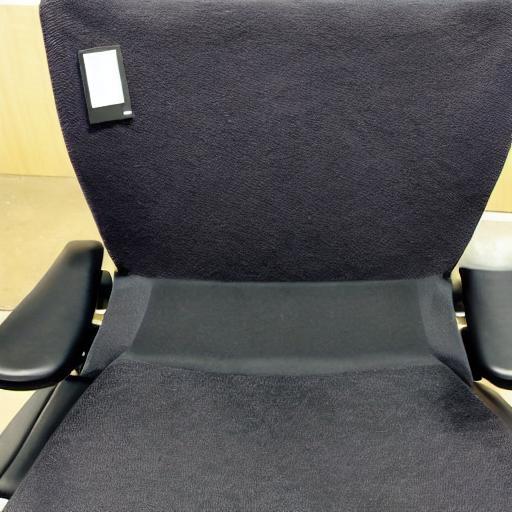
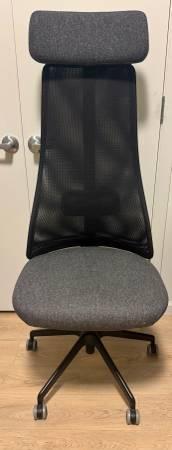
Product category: items_chair
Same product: no